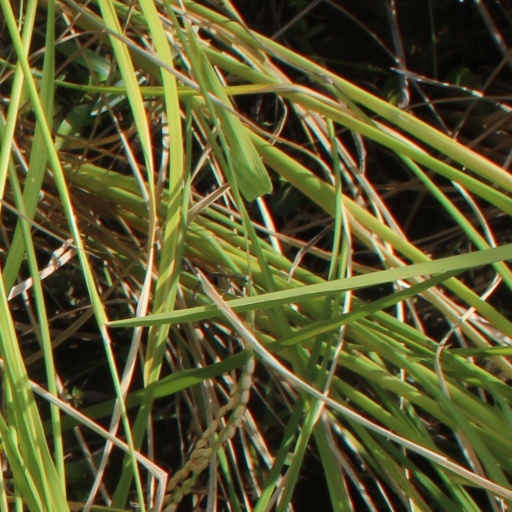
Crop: rice